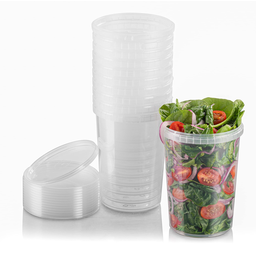
Label: plastic